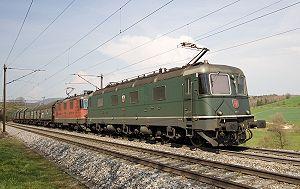
Les Re 6/6 sont une série de locomotives électriques des chemins de fer fédéraux suisses.
La société anonyme des ateliers de Sécheron était une entreprise genevoise spécialisée en électrotechnique. La société a été absorbée en 1988 par le groupe ABB et continue ses activités sous les noms d'ABB Sécheron SA et de Sécheron SA deux entités juridiquement séparées.
Une Re 10/10 est une expression des cheminots suisses pour parler d'une paire de locomotives circulant en unité multiple.
La ligne du Gothard ligne ferroviaire suisse, reliant la ville de Lucerne à Chiasso dans le canton du Tessin à travers le tunnel du Gothard du massif du même nom, et depuis fin 2016, le tunnel de base. Elle est gérée par l'entreprise ferroviaire des Chemins de fer fédéraux suisses.
La Société suisse de construction de locomotives et de machines, en allemand Schweizerische Lokomotiv- und Maschinenfabrik, était une société suisse pour la construction de locomotives, créée à Winterthour en 1871. Sa production est constituée surtout de locomotives à crémaillère, spécialement étudiées pour les chemins de fer de montagne.